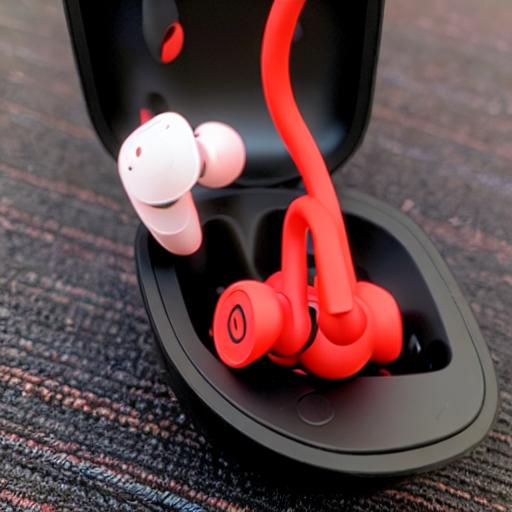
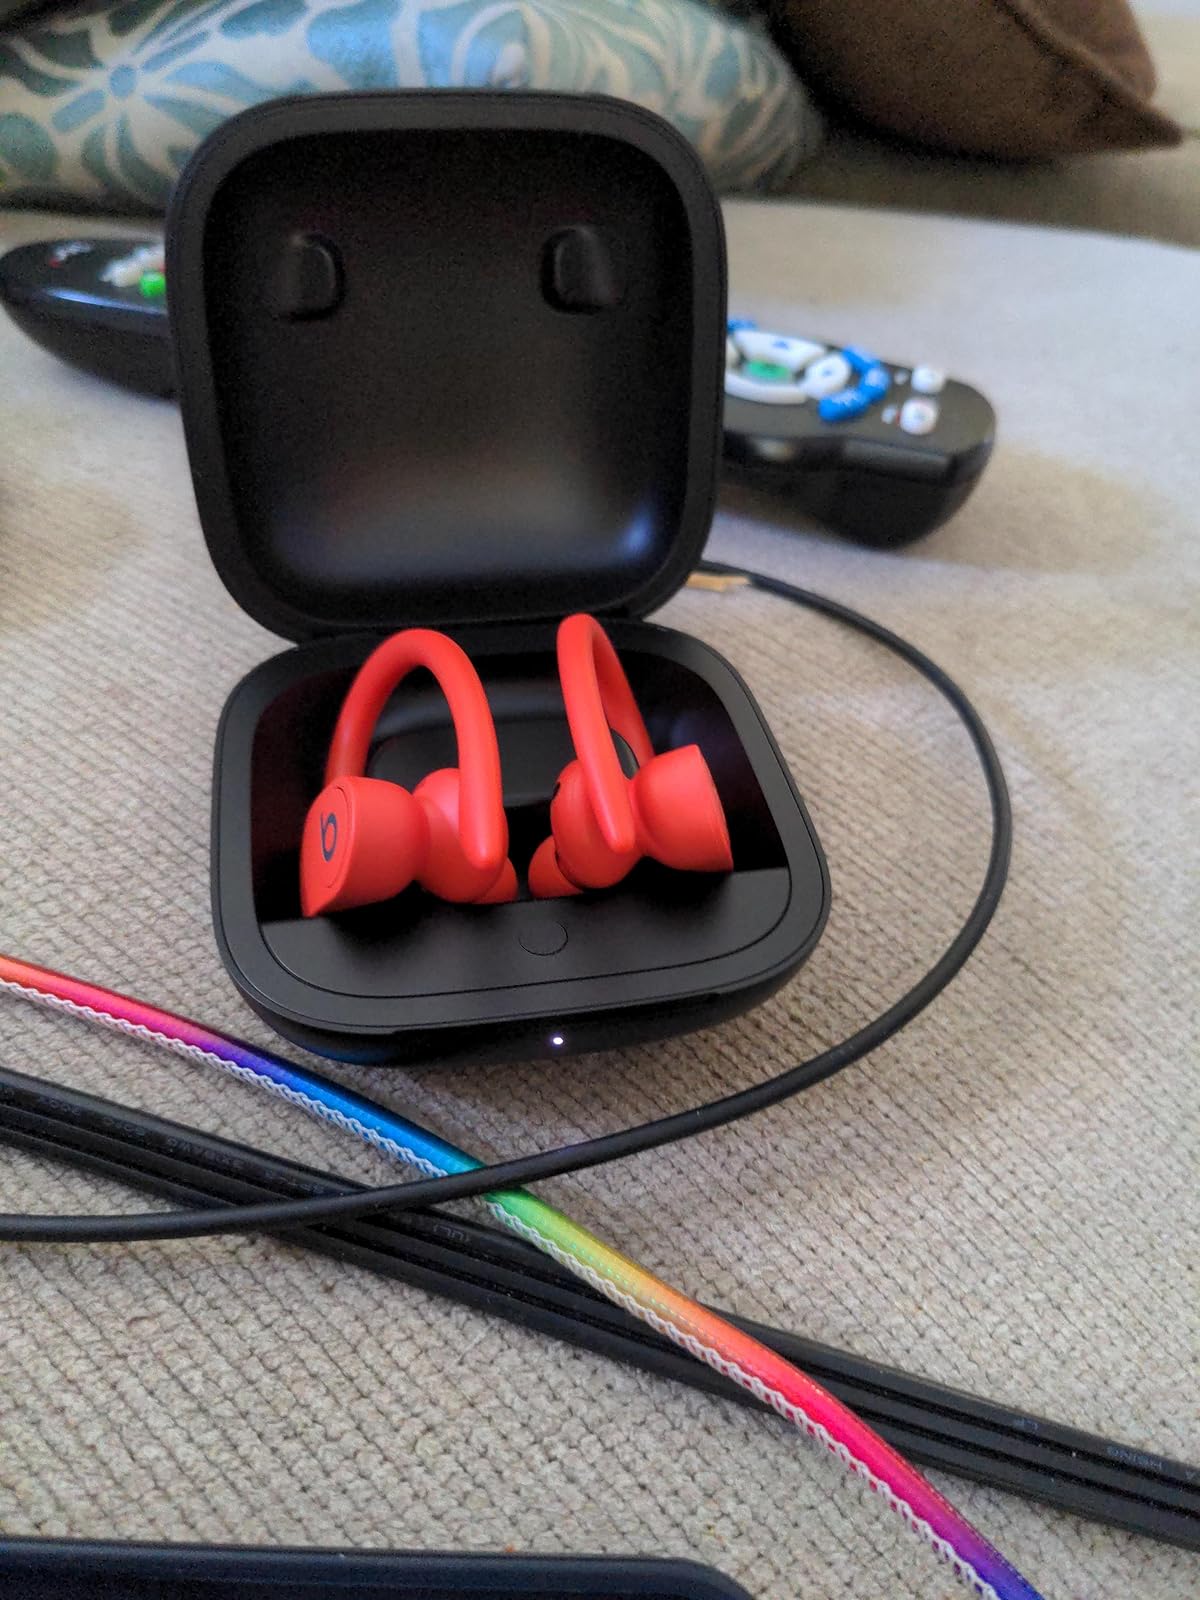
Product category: earbuds
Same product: no